George F. Le Feuvre

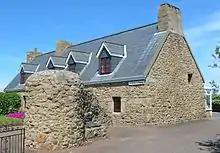
Le Ménage ès Feuvres, Saint Ouen, Jersey - former home of George F. Le Feuvre

In 1916 he married Marguerite Adrienne Jeanne Marie Forgeard, stepdaughter of a French army captain. They had one daughter, Reine, born in 1917. Marguerite died during the influenza pandemic, in March 1919. George never remarried, and remained a single man for the rest of his life.